Kyle Hebert

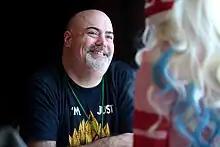
Hebert speaking with fans at the 2016 Saboten Con

Hebert got his start in voice-over during the mid-1990s as a disc jockey for Radio Disney, under the pseudonym Squeege. This lasted until September 2005, when he moved from Dallas to Los Angeles, to get bigger interests in the world of voice acting.